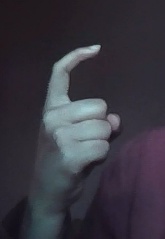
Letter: ra